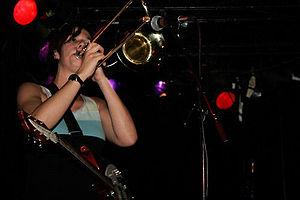
Lætitia Sadier est une musicienne française qui est surtout connue comme étant la chanteuse du groupe de pop expérimentale Stereolab.